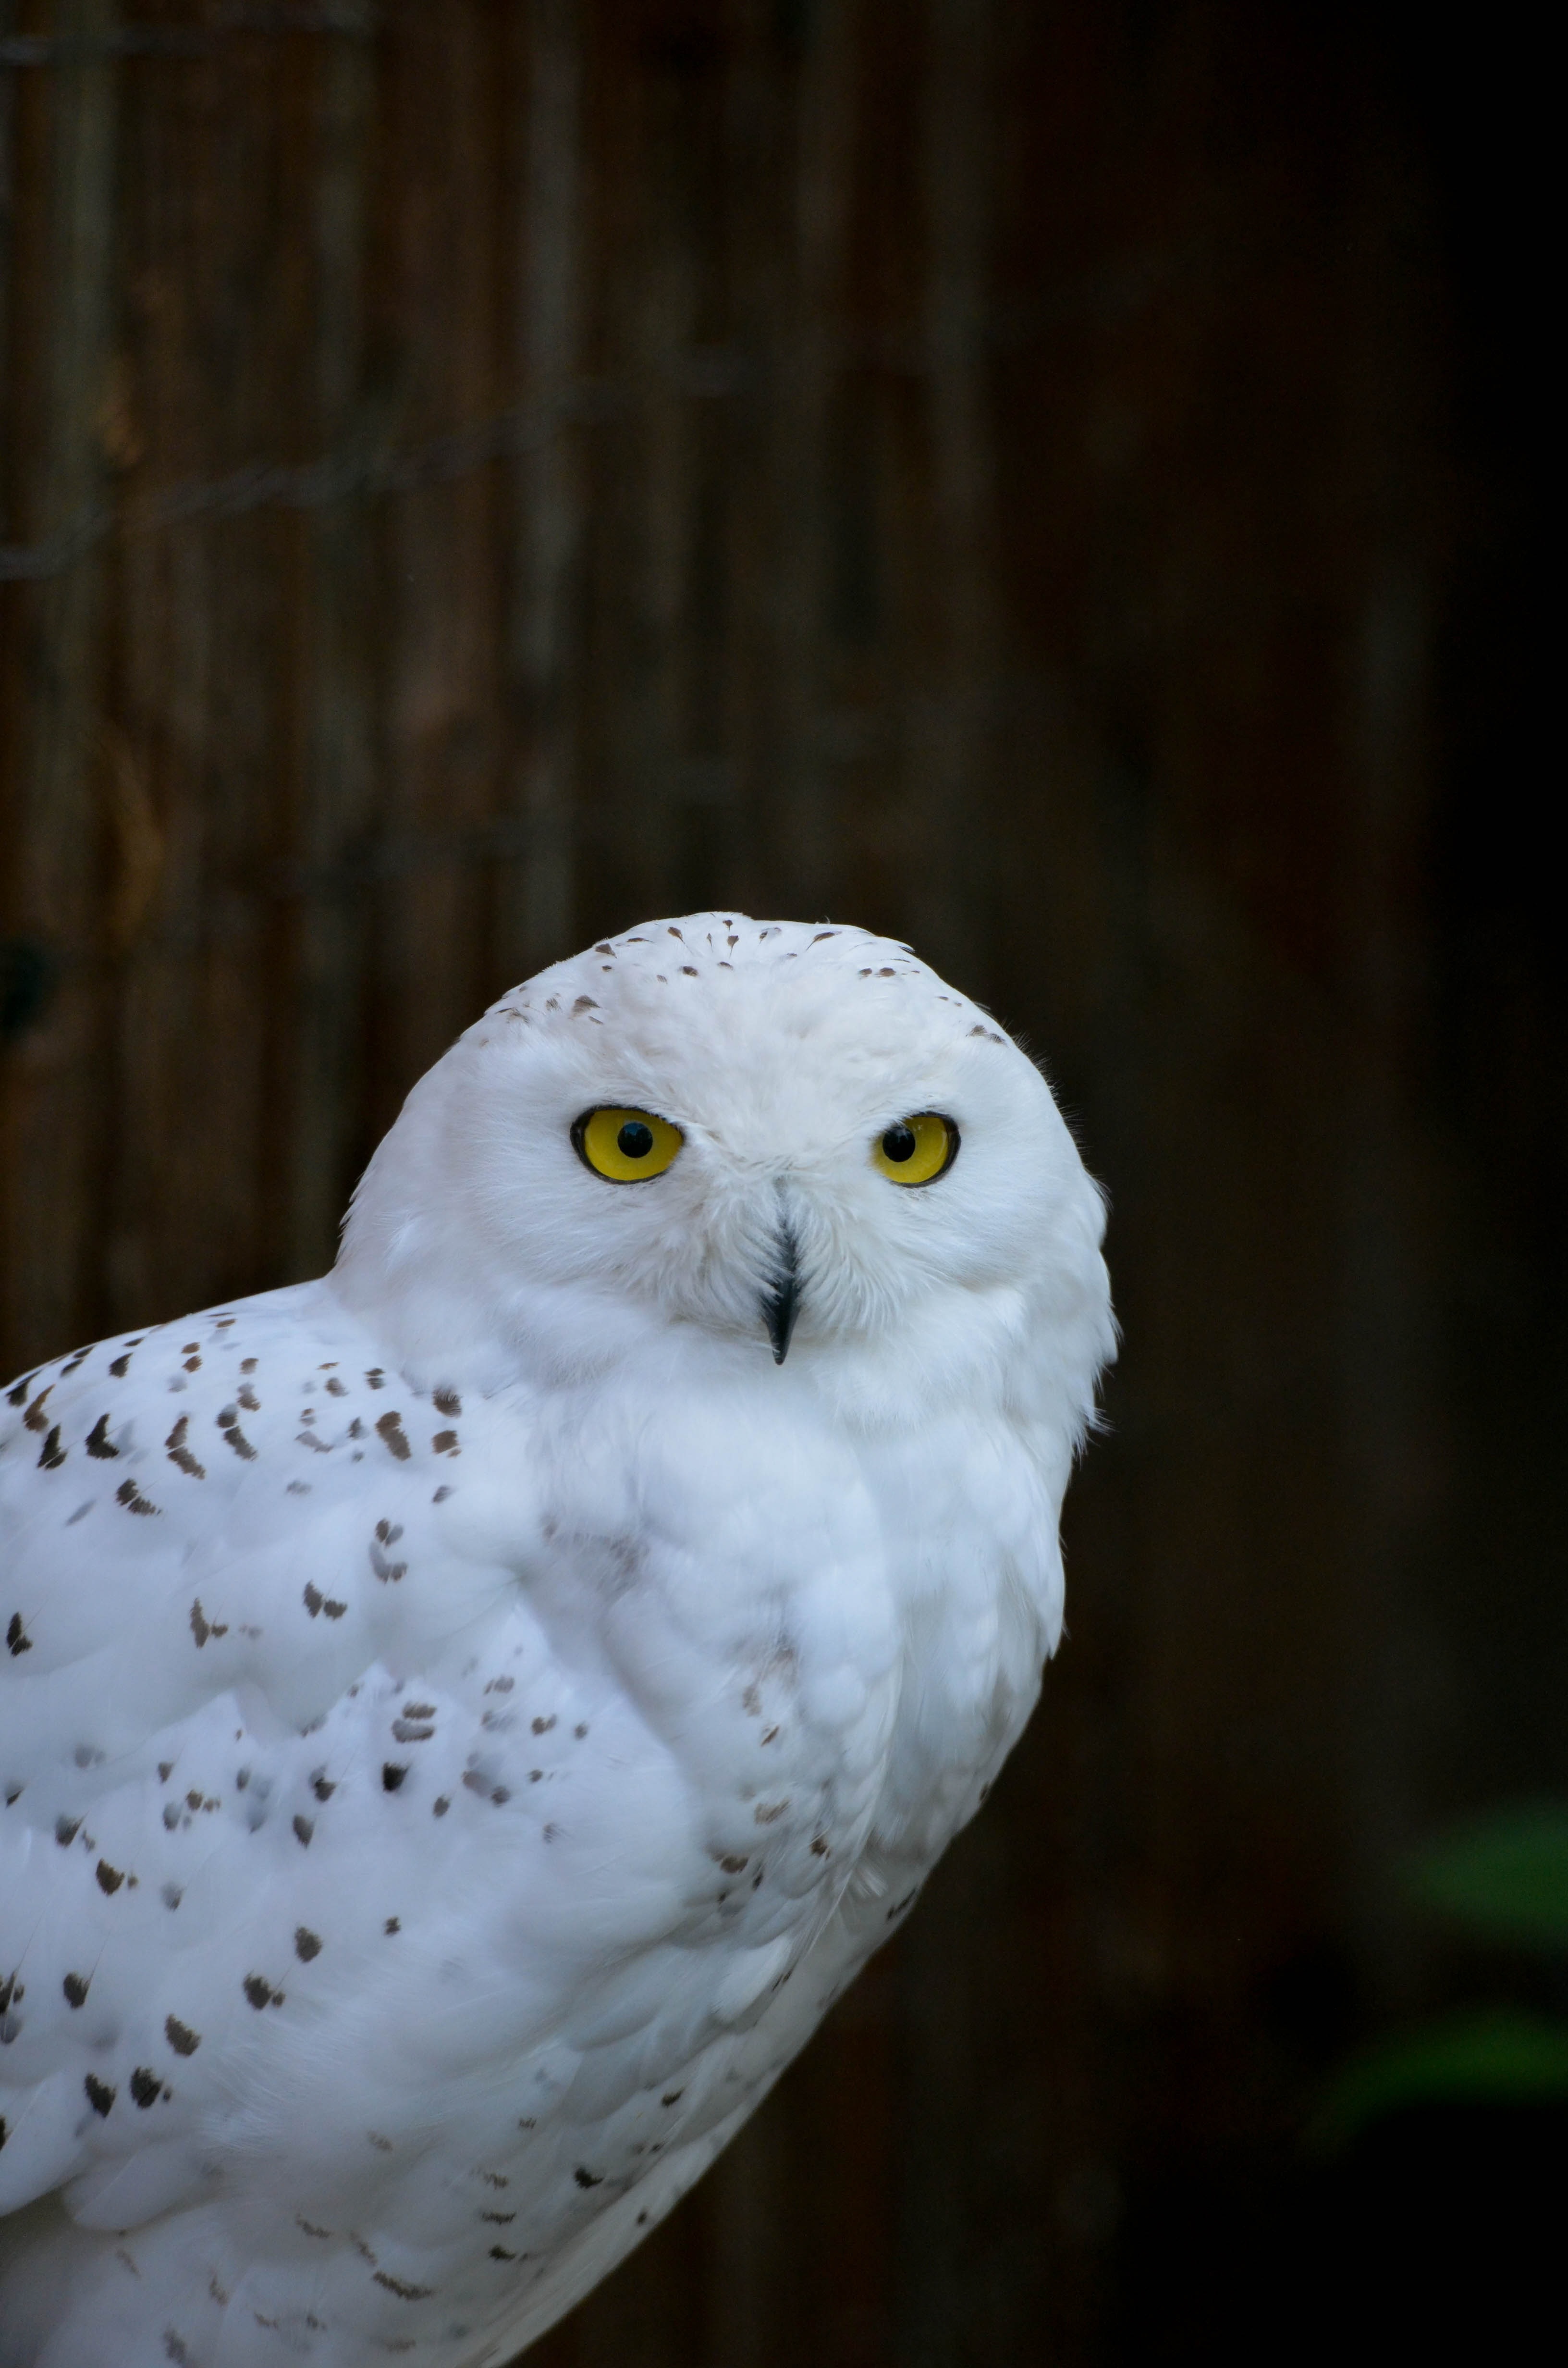
snow, bird, wing, zoo, portrait, beak, owl, fauna, bird of prey, close up, vertebrate